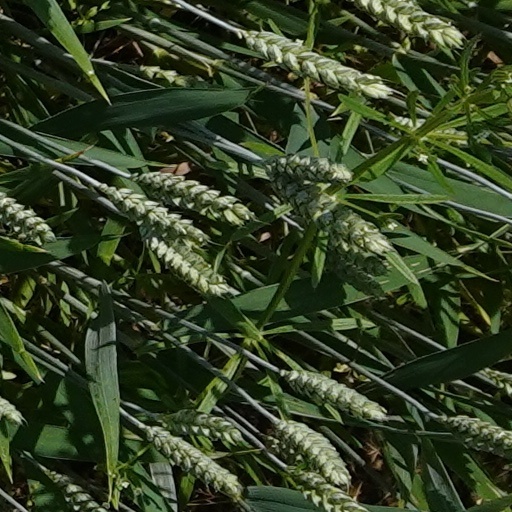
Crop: wheat